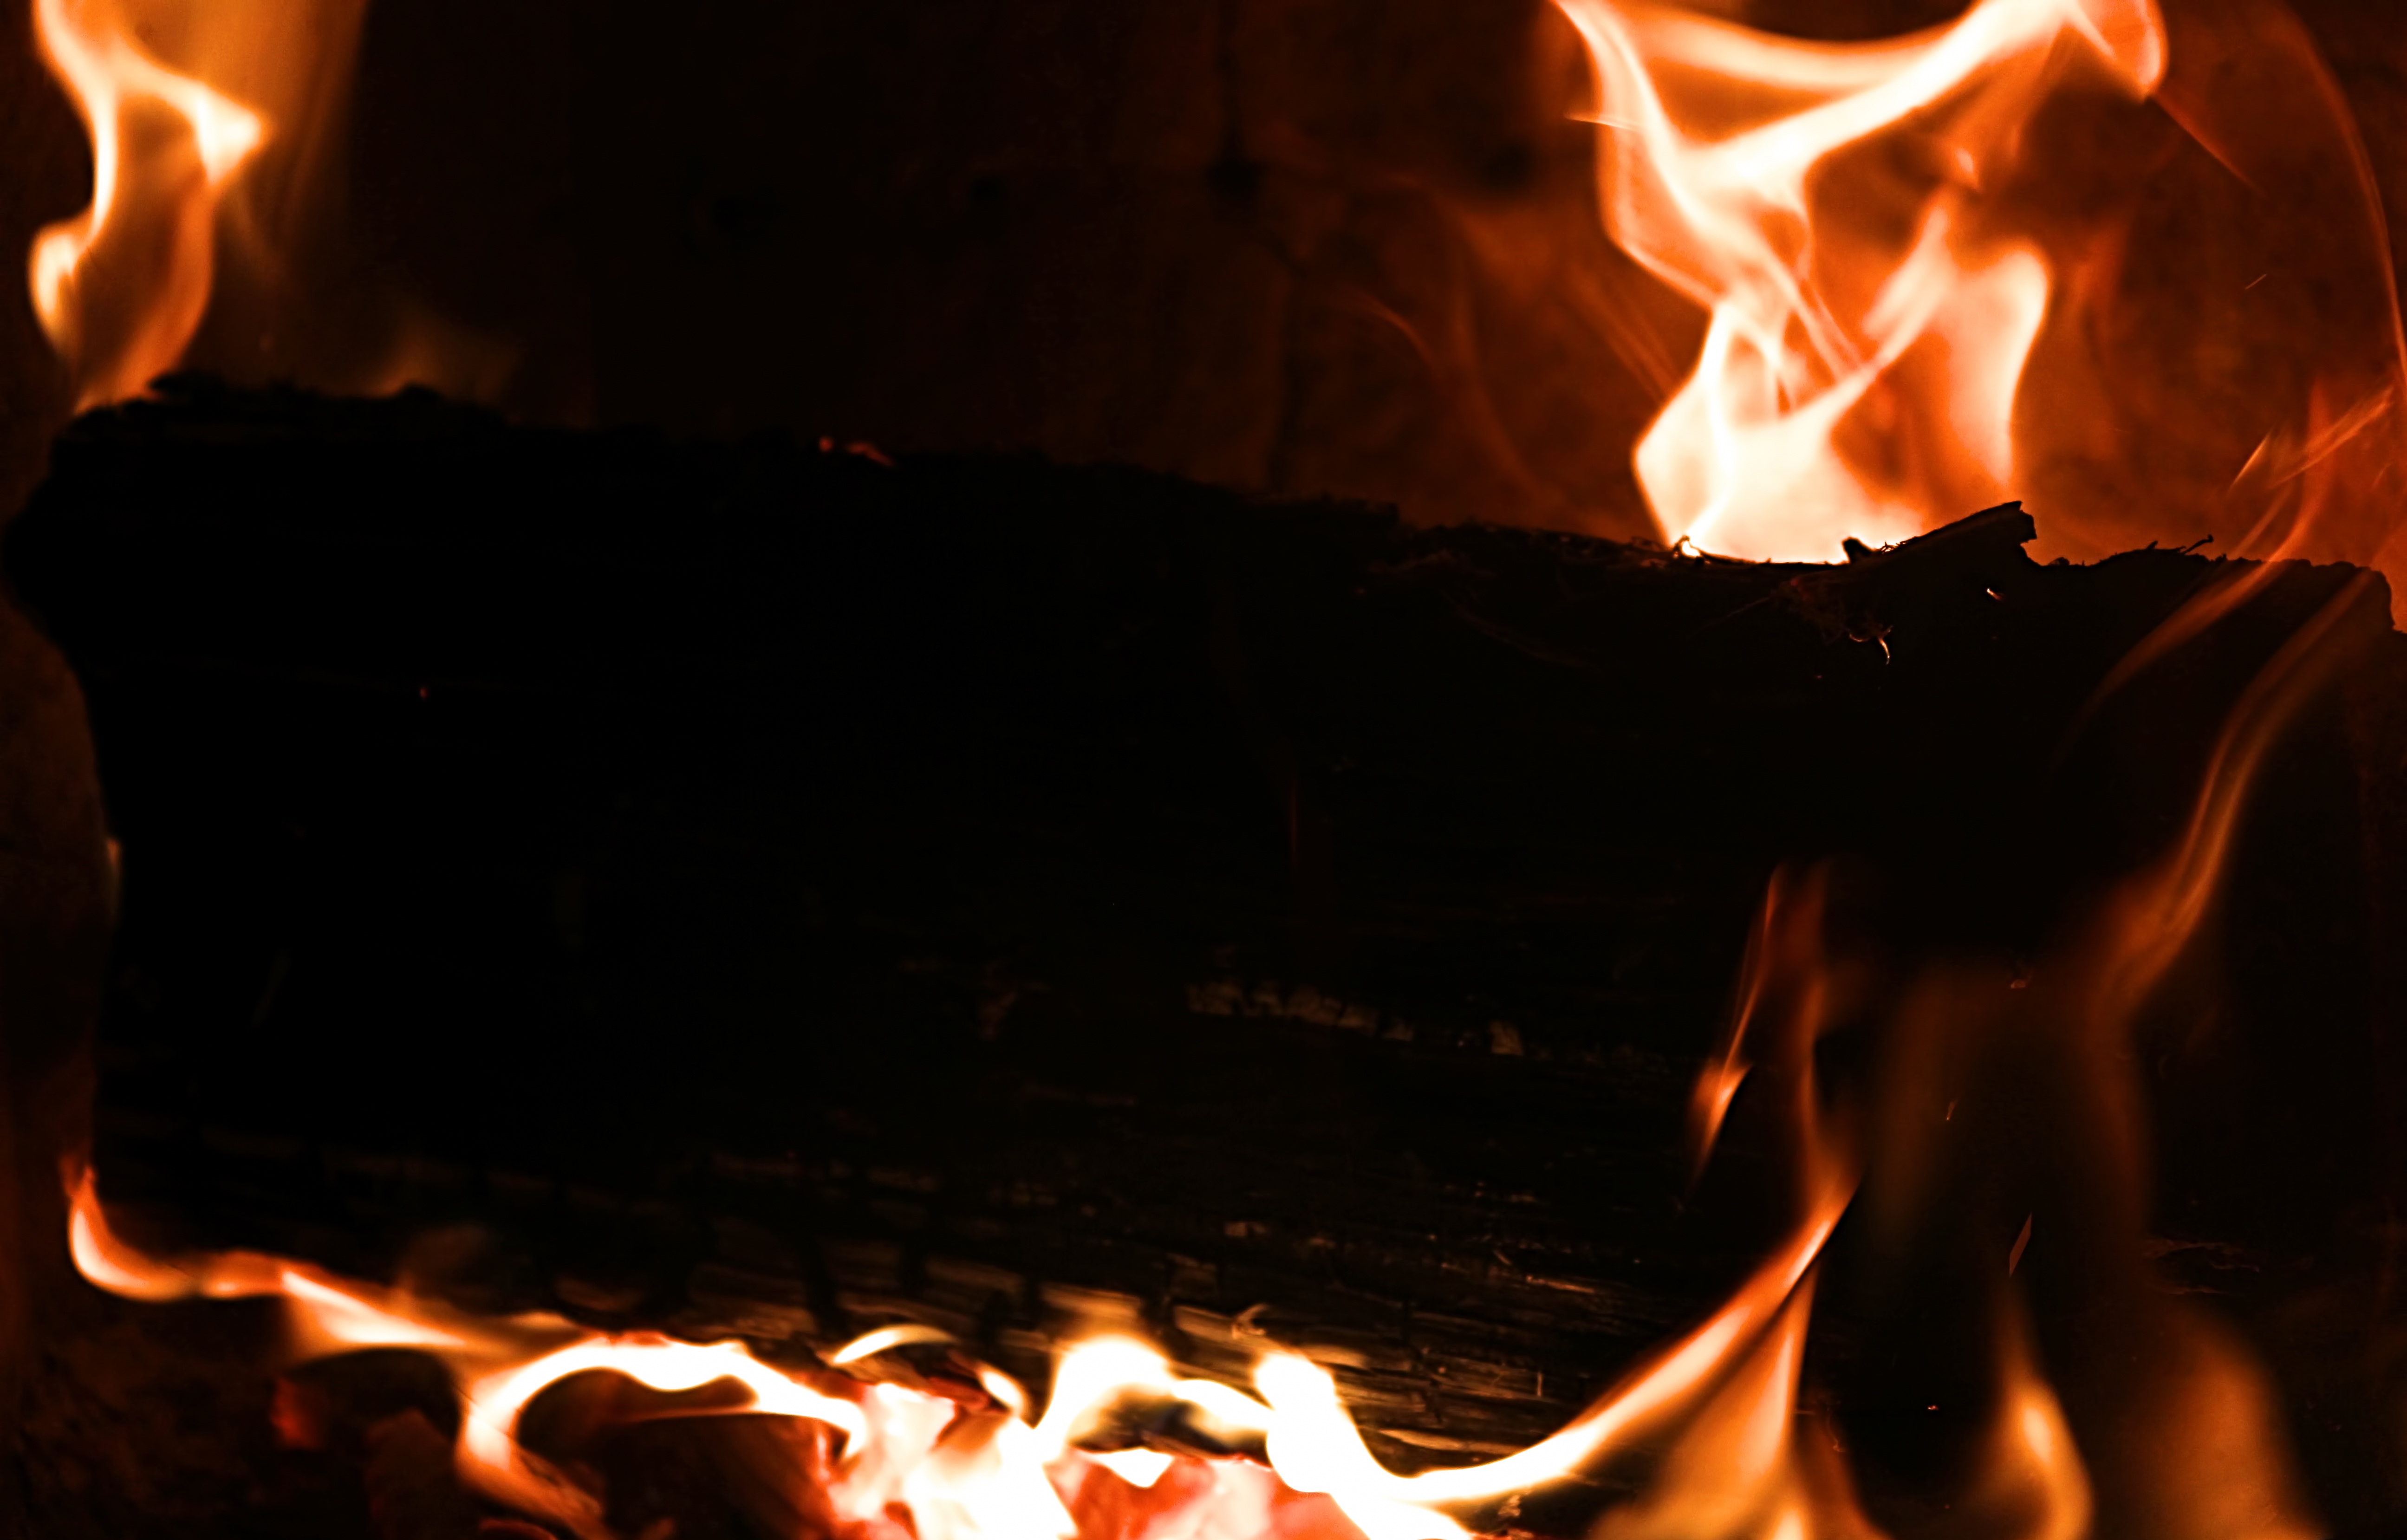
wood, night, flame, fire, fireplace, darkness, campfire, bonfire, heat, burn, hot, oven